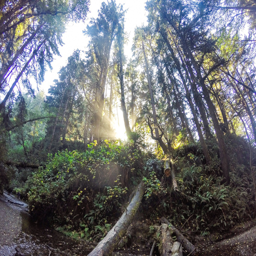
the setting sun creating rays through the surrounding trees